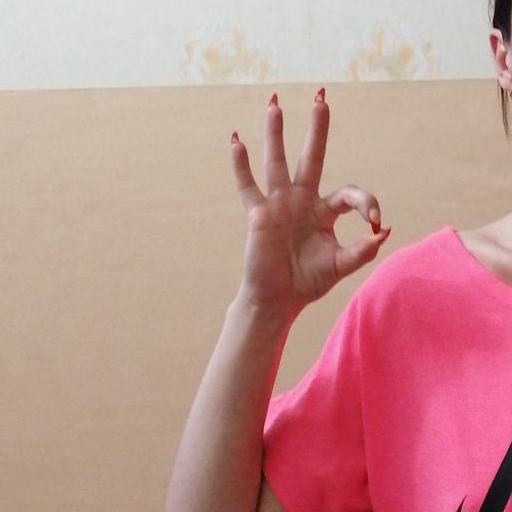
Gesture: ok